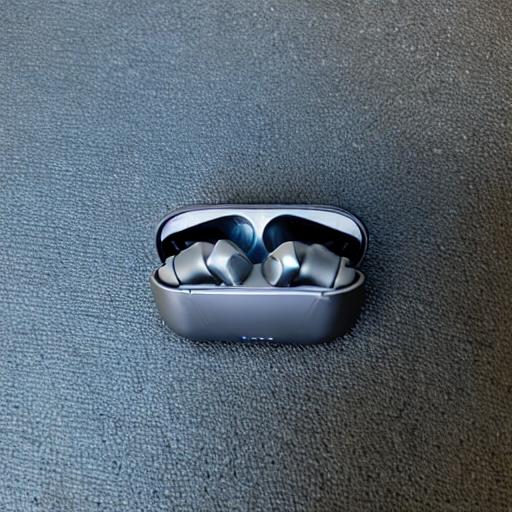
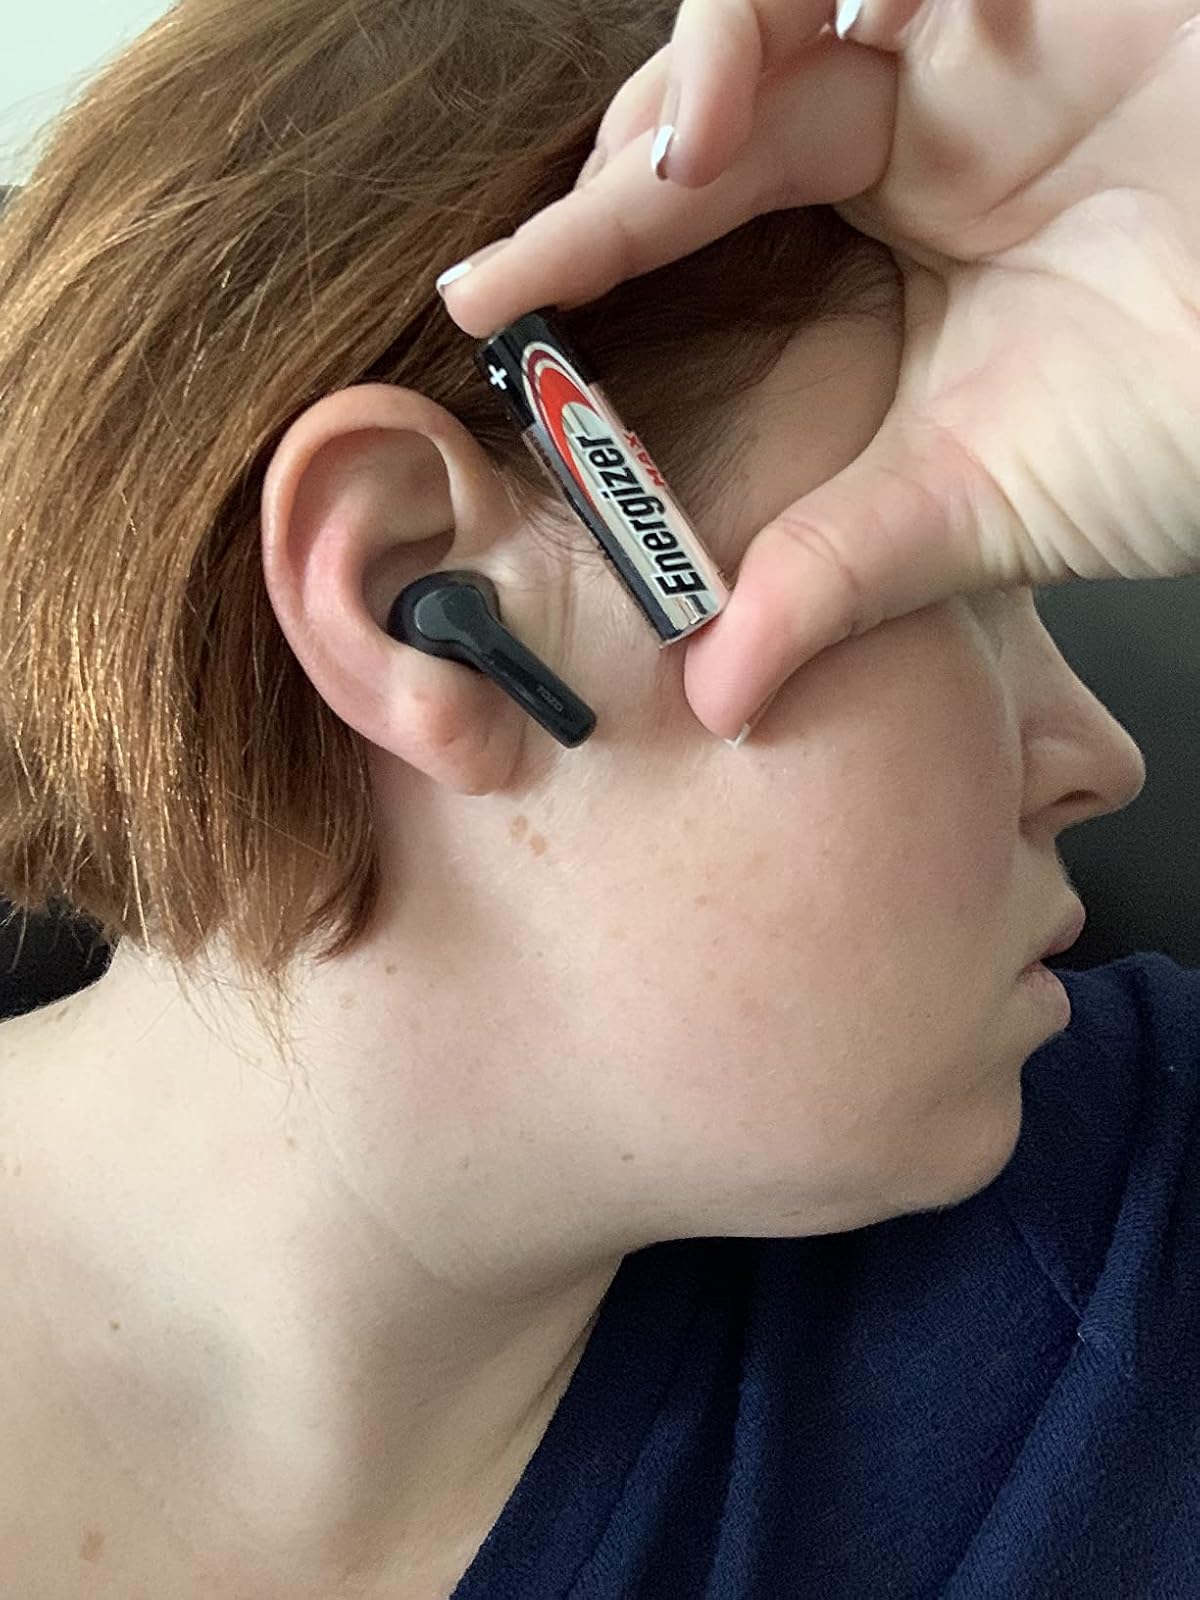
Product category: earbuds
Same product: no